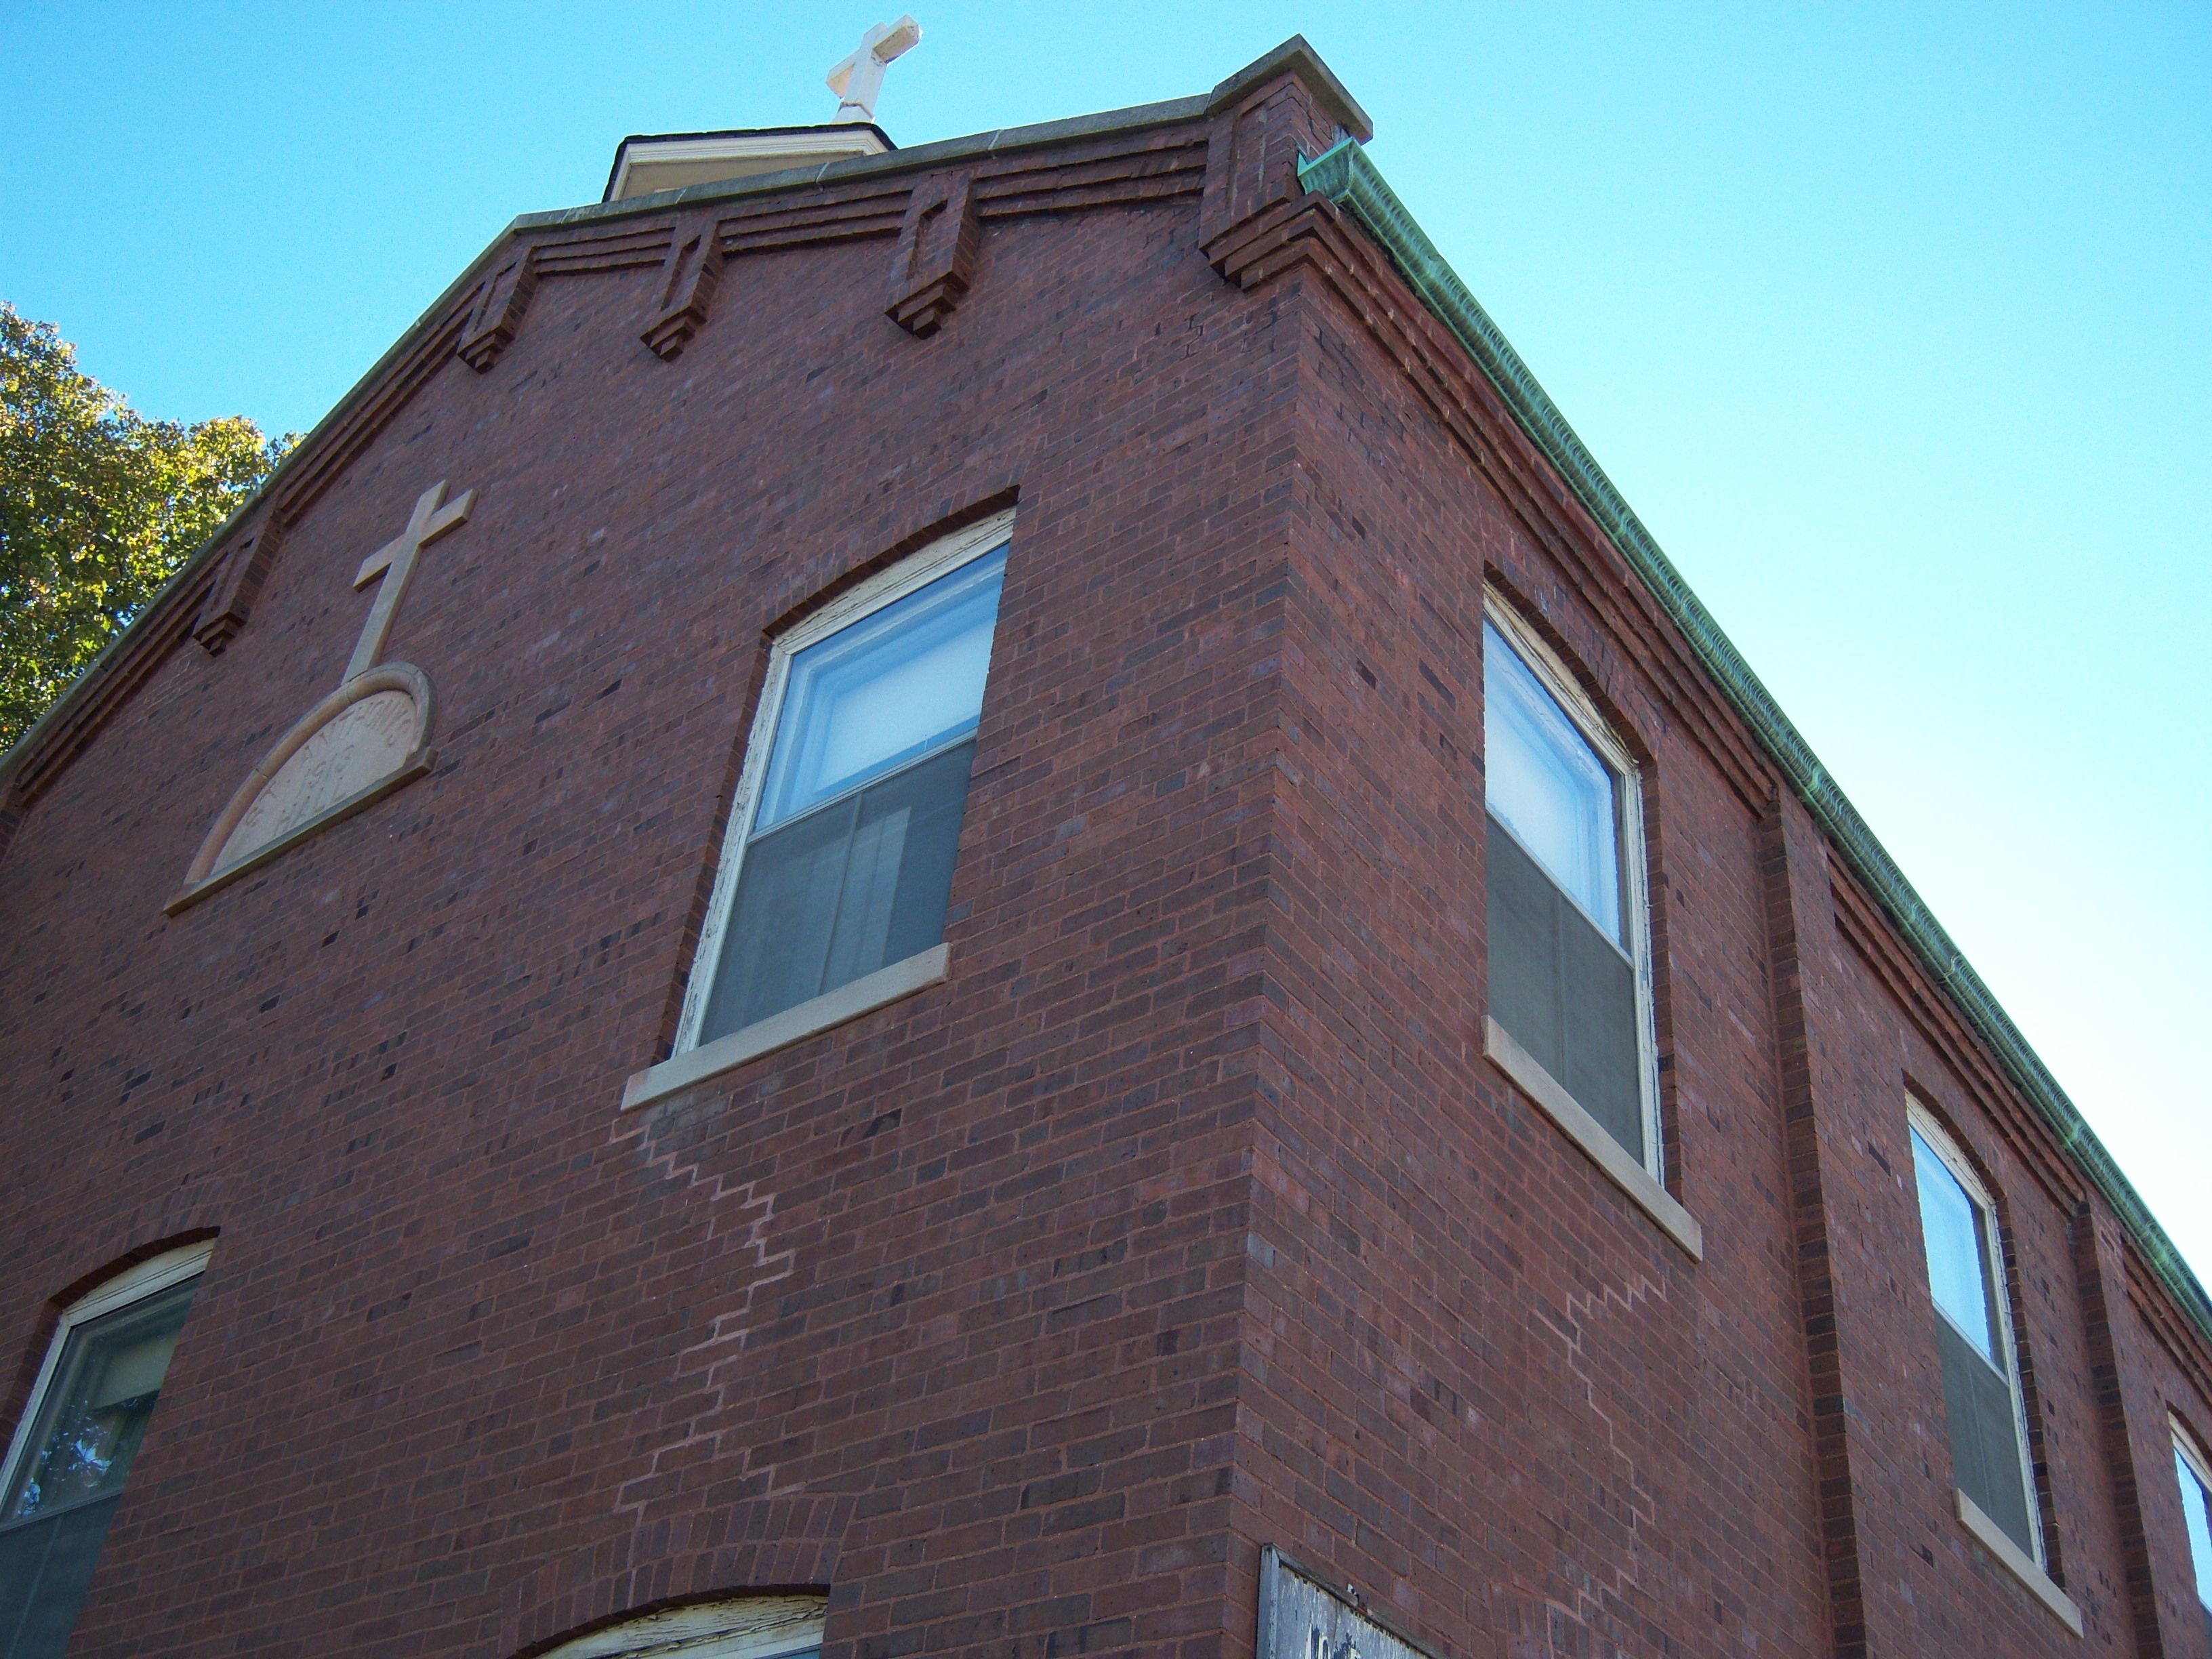
architecture, house, window, roof, building, facade, property, church, brick, place of worship, wisconsin, kenoshacounty, kenosha